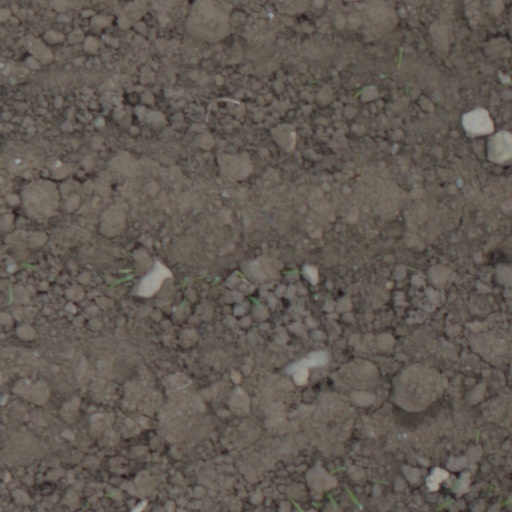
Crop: wheat